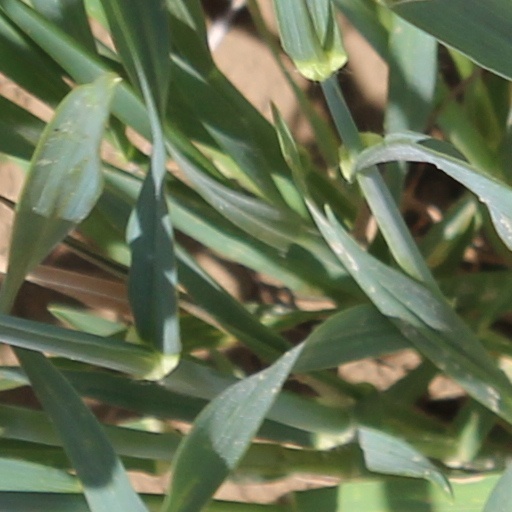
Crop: wheat